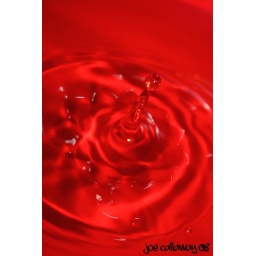
taken in my sink, not edited at all i have a red washing up bowl =]